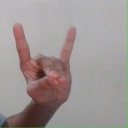
अक्षर: श